FM Towns Marty

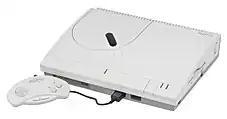
FM Towns Marty console with controller

The FM Towns Marty is a home video game console released in 1993 by Fujitsu, exclusively for the Japanese market. It uses the AMD 386SX, a CPU that is internally 32-bit but with a 16-bit data bus. The console comes with a built-in CD-ROM drive and disk drive. It was based on the earlier FM Towns computer system Fujitsu had released in 1989. The Marty was backward-compatible with older FM Towns games.